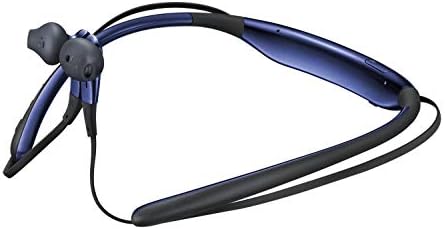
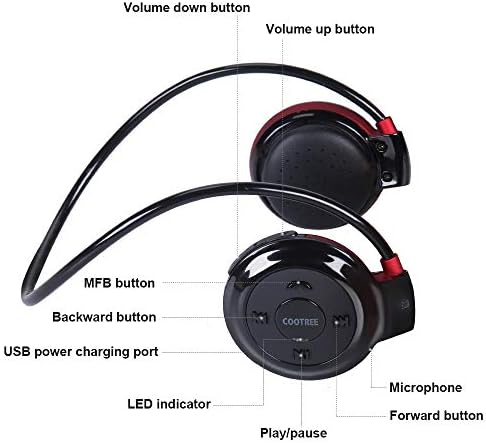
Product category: headphones
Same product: no